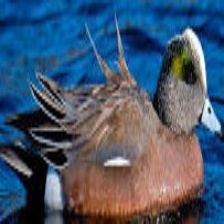
Species: AMERICAN WIGEON
Scientific name: MARECA AMERICANA
ImageNet parent category: drake